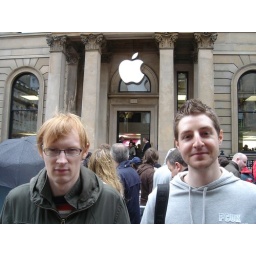
We later discussed how the Reality Distortion Field quite possibly spreads from the Apple sign above the door ;)